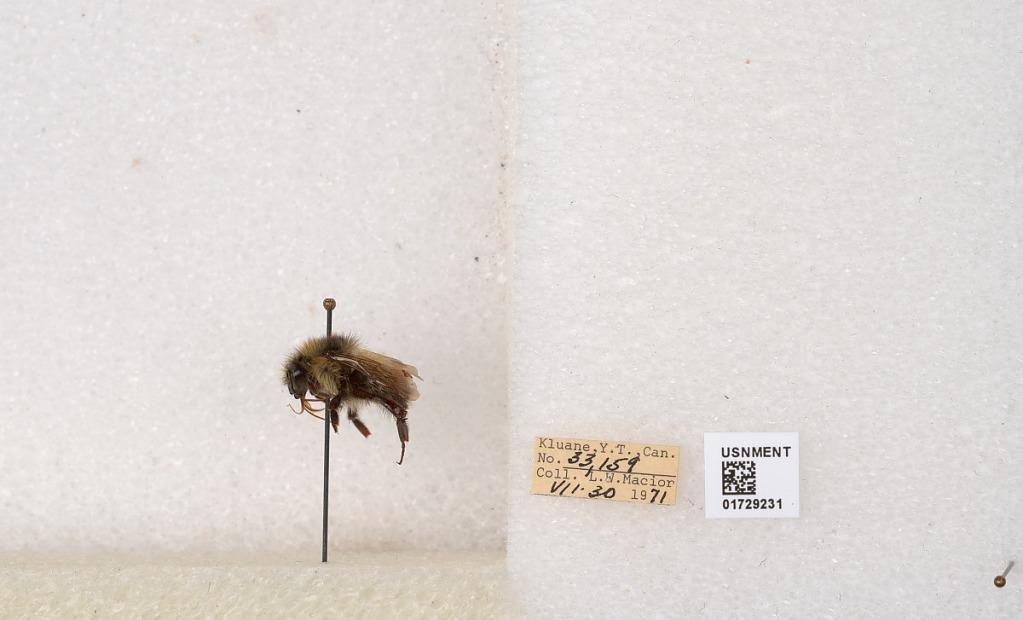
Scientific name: Bombus flavifrons Cresson
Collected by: L. Macior
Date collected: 1971-7-30
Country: Canada
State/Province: Yukon Territory
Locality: Kluane National Park and Reserve
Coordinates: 60.7493, -139.504